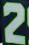
Number: 2